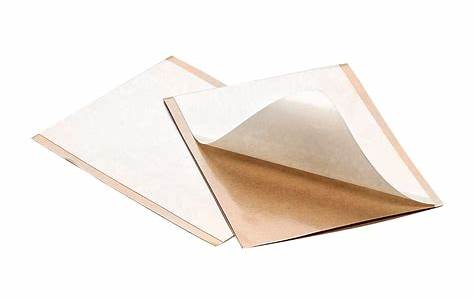
Waste category: paper